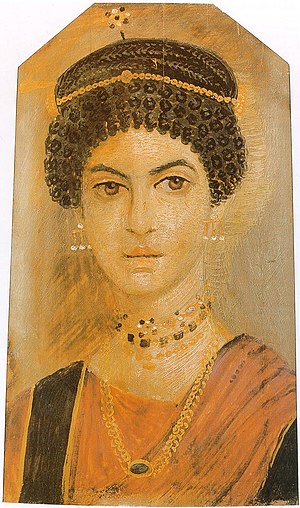
Ægyptiske mumieportrætter / De portrætterede personer
Kvinde med smykker, chiton og kunstfærdig frisure
Ægyptiske mumieportrætter er så langt den største gruppe af bevarede antikke malerier, Der findes omkring 900 til 1000, blandt disse er der flere eksempler på enkaustisk maleri. De er bevaret næsten uændret i 2000 år.